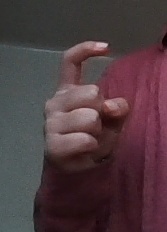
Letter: ra